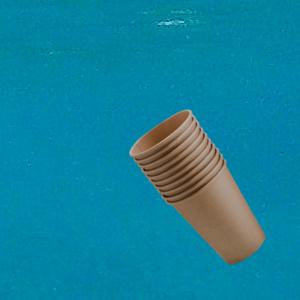
Label: cups